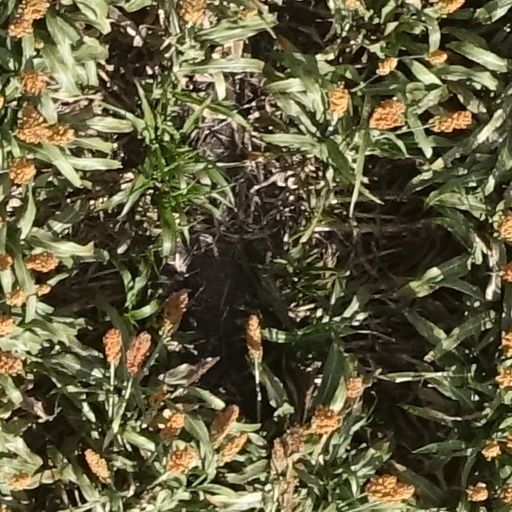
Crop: sorghum